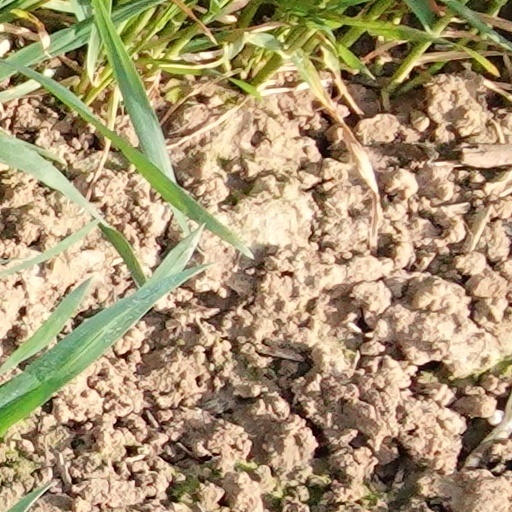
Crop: wheat